Ivy League

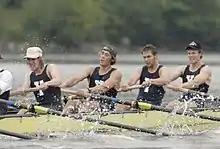
Yale rowing team in the annual Harvard–Yale Regatta, 2007

Penn had black students on their track and field team as early as 1903 (John Baxter Taylor, Jr., the first black athlete in the U.S. to win a gold medal in the Olympics) and a black student was named captain of the track team in 1918. Columbia's track and field team would be integrated in 1934. Basketball would become integrated at Yale in 1926, at Princeton in 1947.